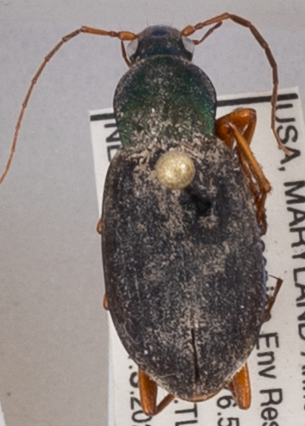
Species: Chlaenius aestivus
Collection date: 2022-04-28 04:00:00
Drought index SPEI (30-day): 0.86
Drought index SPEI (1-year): -0.46
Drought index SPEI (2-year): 1.19